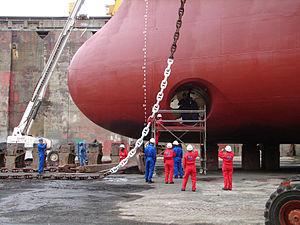
Le propulseur d'étrave du pétrolier/chimiquier Bro Elizabeth en cale sèche à Brest.